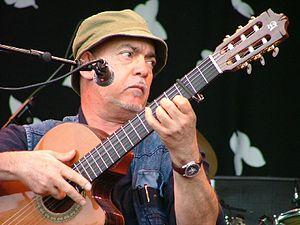
Ilham al-Madfai est un guitariste, compositeur et chanteur irakien. Il est célèbre dans tout le Moyen-Orient pour son style, un mélange de musique occidentale et de musique traditionnelle irakienne. Depuis 1999, il a publié quatre disques pour le label EMI Arabia, dont l’éponyme Ilham al-Madfai, Live at the Hard Rock Cafe et Baghdad.